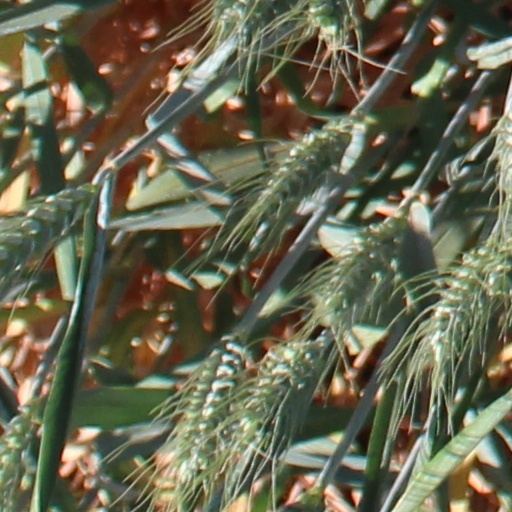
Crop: wheat